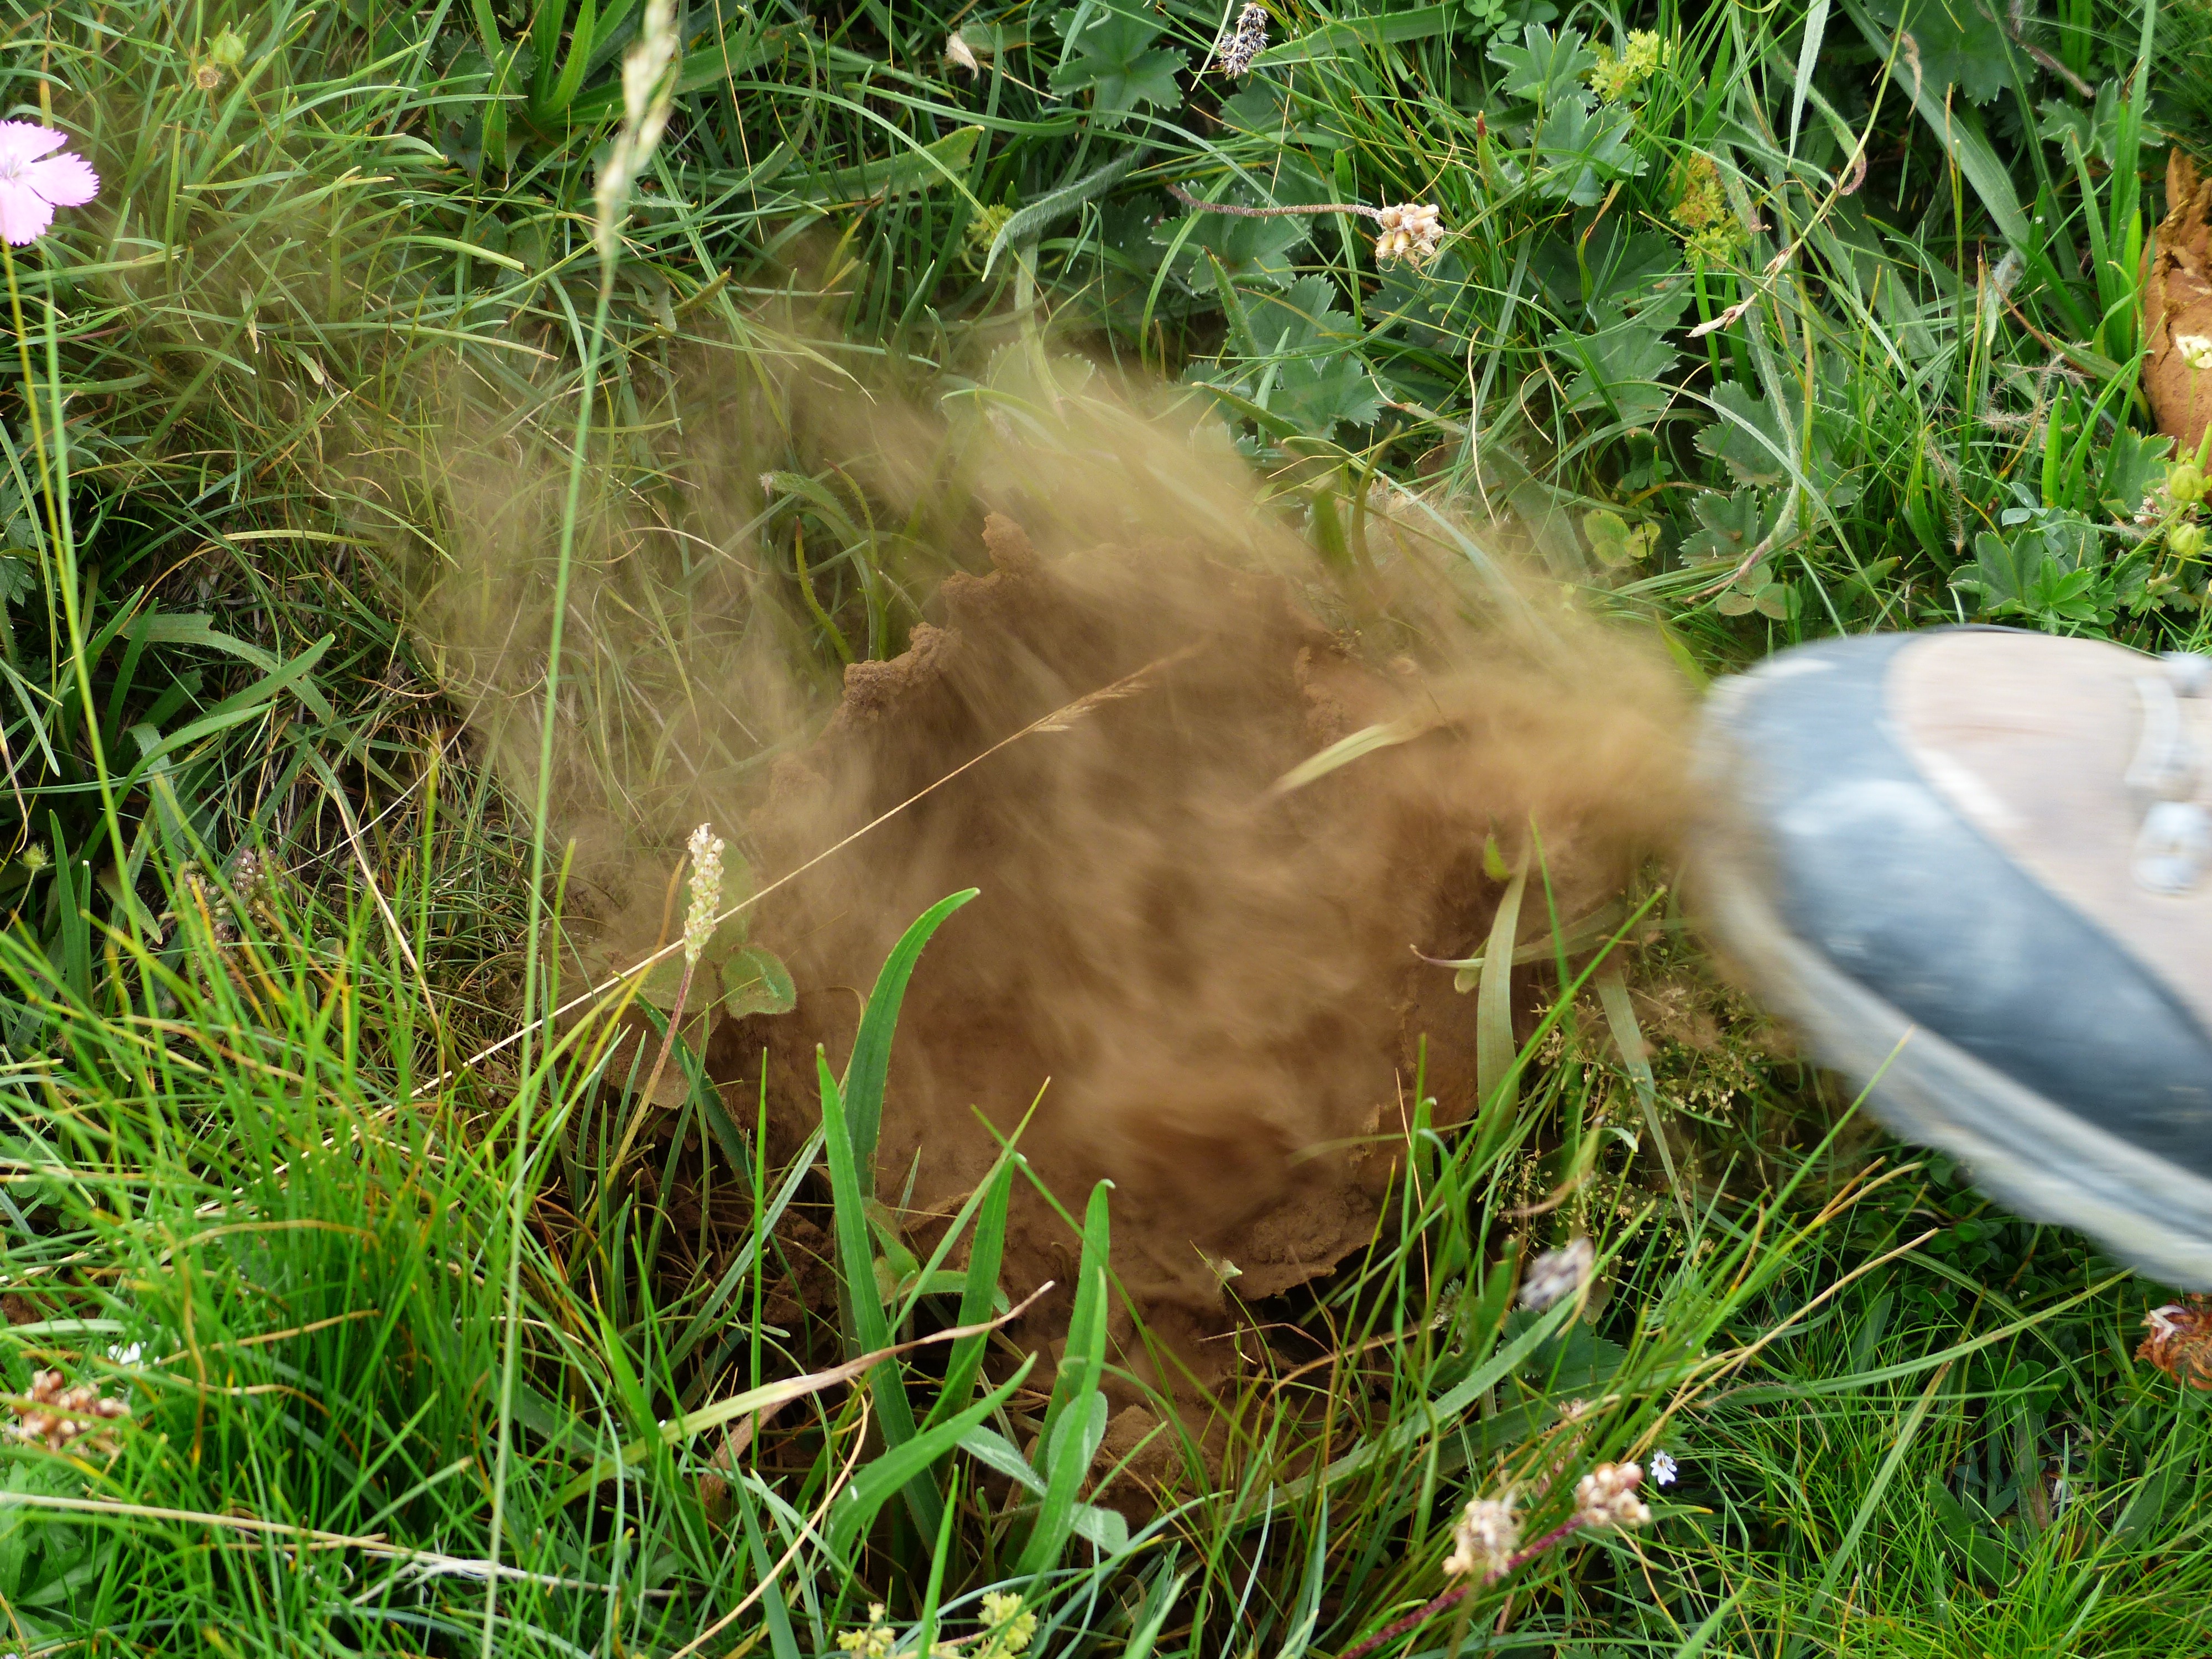
nature, grass, plant, lawn, leaf, flower, pond, wildlife, green, backyard, brown, soil, dust, mushroom, garden, powder, flora, crush, multiplication, yard, spores, fruiting bodies, mountain shoe, mushroom genus, bovist, meadow mushroom, grass family, spores flying, spore powder, failing fruit body, calvatia gigantea, ssporen, large umbrinum, calvatia, mushroom relative, giant bovist, langermannia gigantea, lycoperdon gigantea, belly mushroom, gastromycetes, gastromycetidae